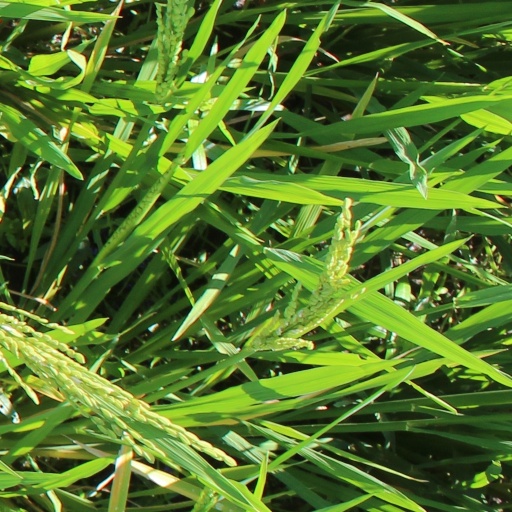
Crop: rice